Franciszek Ptak

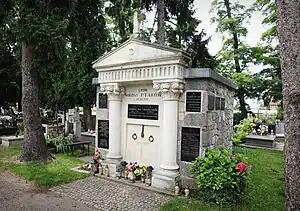
The grave of the Ptak family at the parish cemetery in Raciborowice

Ptak collaborated with Jan Stapiński, a priest and co-organizer of the People's Party (SL) in Galicia. In 1897–1909, as a representative of the rural communes, he was a member of the Poviat Council of the People's Party in Kraków and the deputy member of the Poviat Department in Kraków. From 1904 he was a member of the Poviat Department of the People's Party in Kraków. From 1904 to 1910 he was a member of the District School Council in Kraków on behalf of the Poviat Council of the People's Party. On 20 January 1907, he was elected a member of the Supreme Council of the Polish People's Party. He resigned from candidacy for the benefit of Franciszek Wójcik before the elections to the Austrian Imperial Council in May 1907.